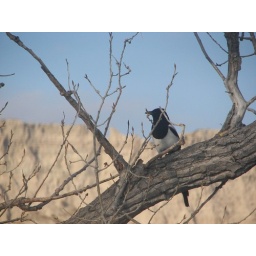
Magpie in tree behind my kitchen